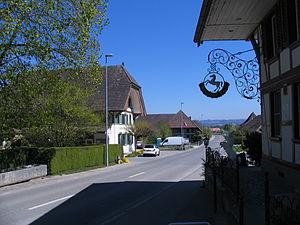
Büren zum Hof est une localité et une ancienne commune suisse du canton de Berne, située dans l'arrondissement administratif de Berne-Mittelland et la commune de Fraubrunnen.